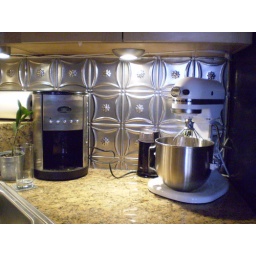
detail of the kitchen backsplash... we're doing one wall in a great red to complement this